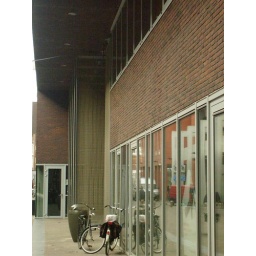
Een dag-excursie, georganiseerd door Cheops, in het (uiteindelijk niet zo) zonnige zuiden van Nederland: Eindhoven!